History of Vietnam

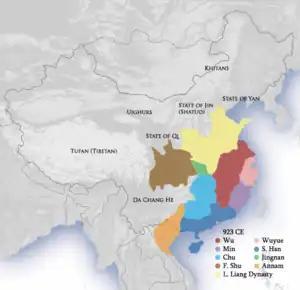
Khúc clan (orange), 923 CE

Since 905, Tĩnh Hải circuit had been ruled by local Vietnamese governors like an autonomous state. Tĩnh Hải circuit had to paid tributes for Later Liang dynasty to exchange political protection. In 923, the nearby Southern Han invaded Jinghai but was repelled by Vietnamese leader Dương Đình Nghệ. In 938, the Chinese state Southern Han once again sent a fleet to subdue the Vietnamese. General Ngô Quyền (r. 939–944), Dương Đình Nghệ's son-in-law, defeated the Southern Han fleet at the Battle of Bạch Đằng (938). He then proclaimed himself King Ngô, established a monarchy government in Cổ Loa and effectively began the age of independence for Vietnam.